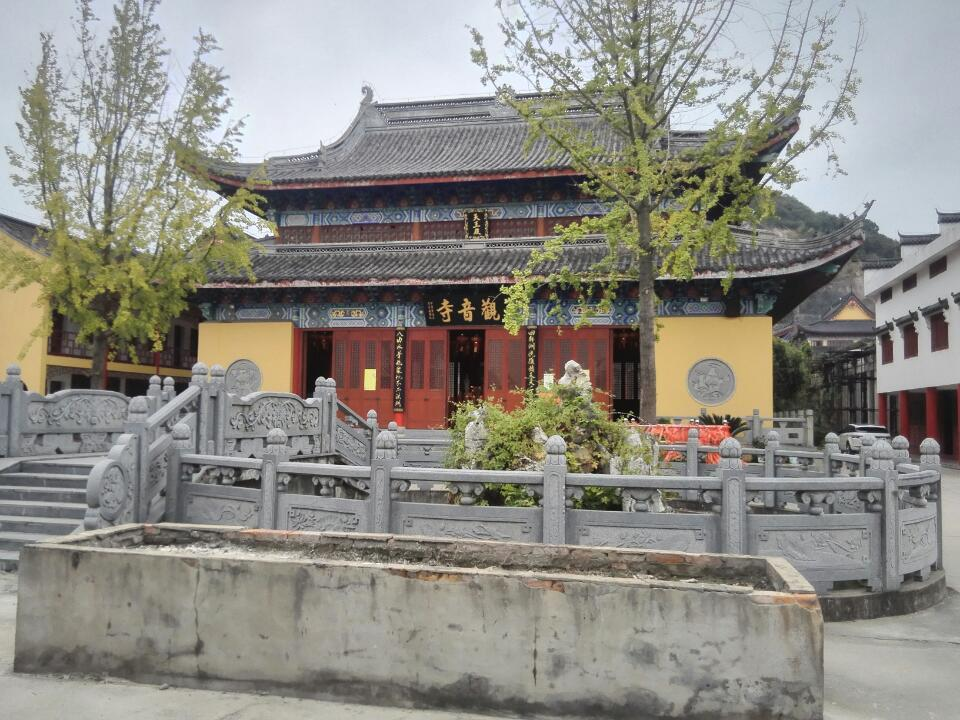
地标名称：尖山观音寺
所在城市：嘉兴市·海宁市